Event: Nepal Earthquake
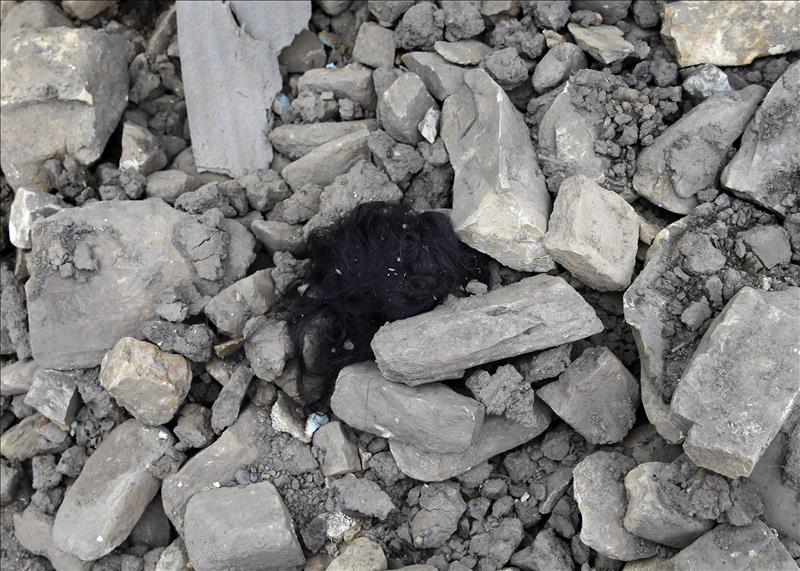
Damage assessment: damage